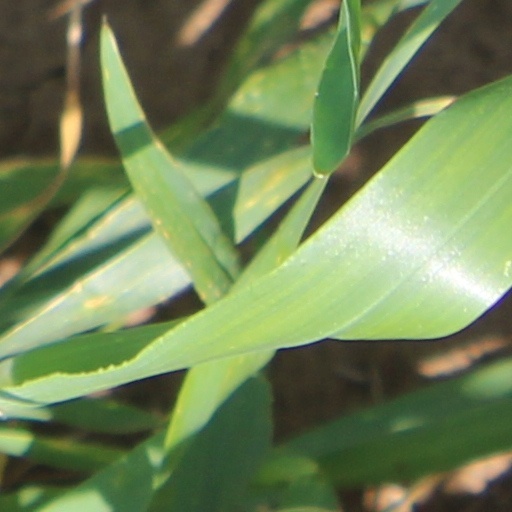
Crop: wheat